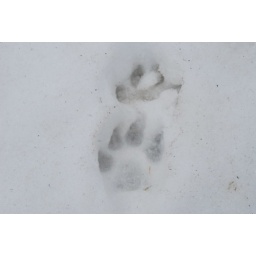
footprint of mountain lion at Jasper National Park in Canada